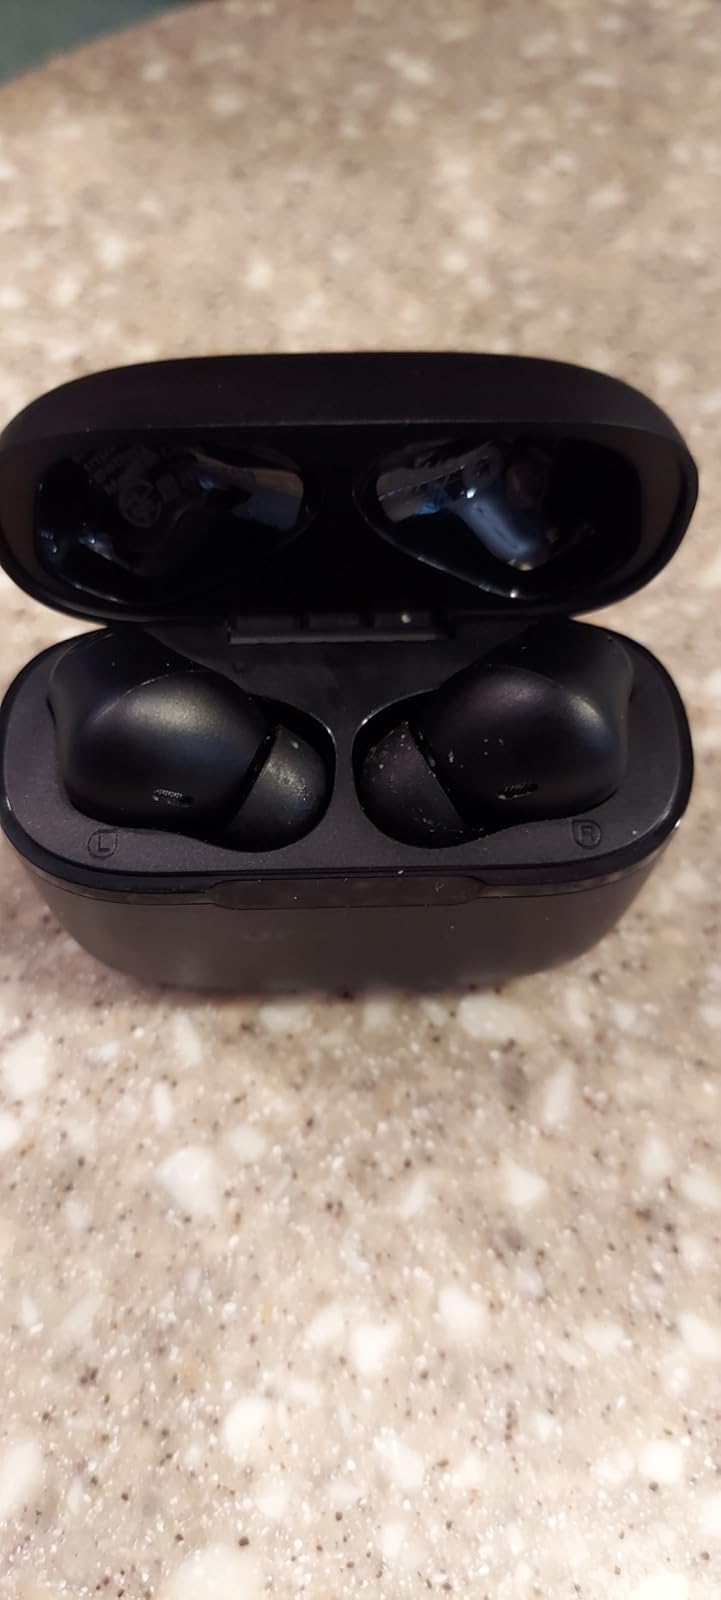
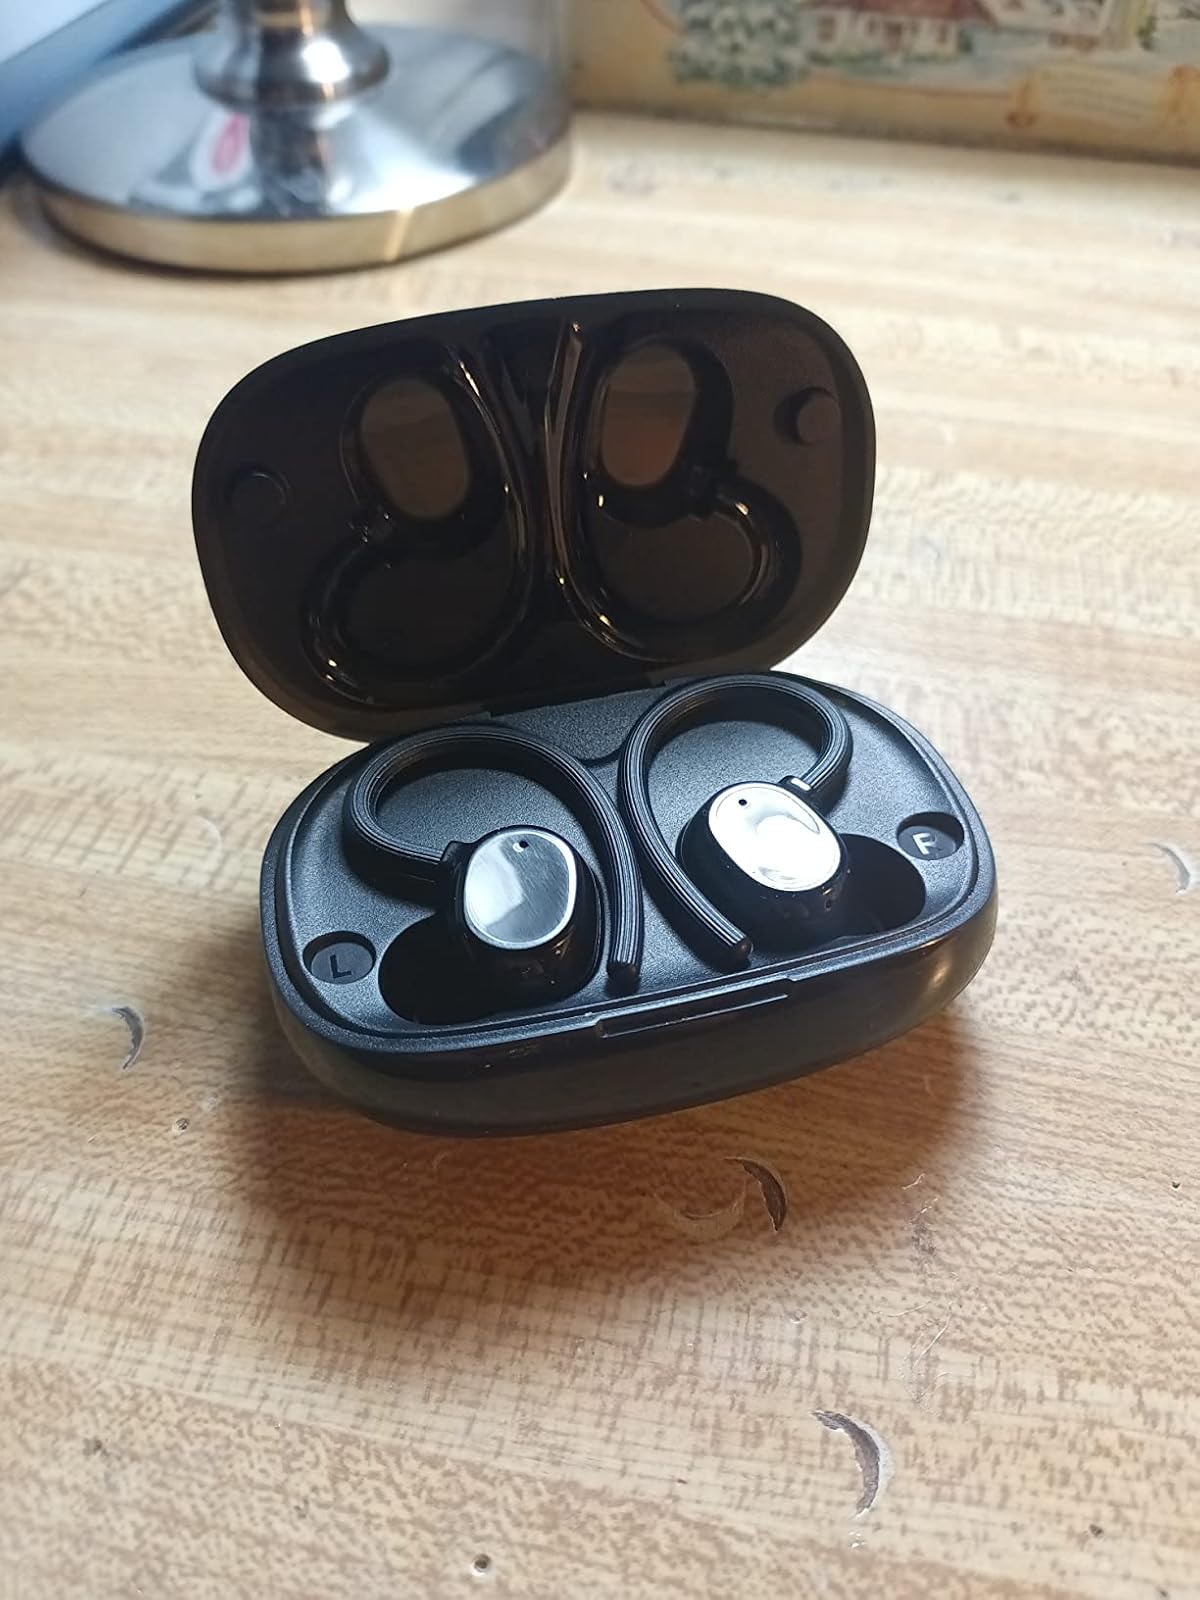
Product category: earbuds
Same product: no